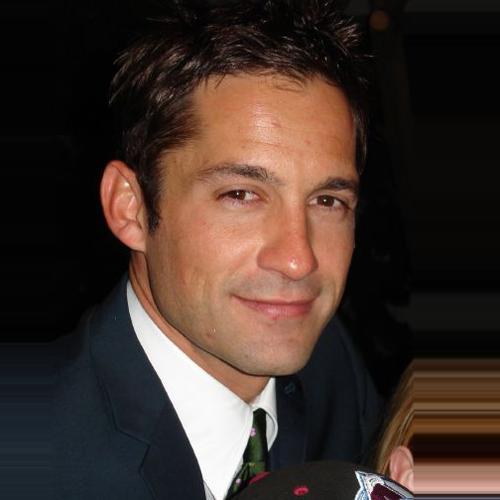
Age: 32